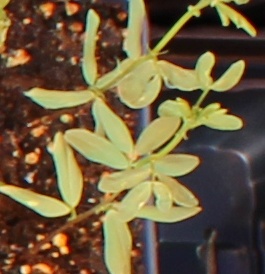
Label: Lentil